Cosworth

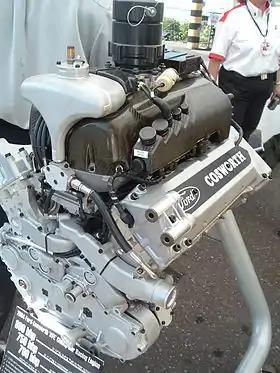
A 2004 Champ Car display engine

Cosworth designed a series of replacements for the DFS to be used in IndyCar and Champ Car racing: the X-series, beginning in 1992 with the XB. The XF was developed for the 2000 season to replace the XD, and was chosen as the spec engine for the Champ Car World Series in 2003. The most recent derivative of the XF, the XFE quad-cam 90° V8 overhead camshaft, continued in that role through the 2007 season. The Champ Car World Series imposed a rev limit of 12,000 rpm down from the over 15,000 rpm of 2002. The 2004 model of the XFE had a rated power of nominal at 1,054 mmHg (intake boost pressure), and a maximum power of at 1130 mmHg (during Push-to-Pass). The 2004 XFE maximum speed was 12,000 rpm (rev limited) and torque of . The aluminium and iron turbo housing ran a boost of 5.9 psi at sea level (= boost of 12 inches of mercury which is 41.5 inches of mercury absolute). The Methanol-fuelled engine used a steel crankshaft and aluminium alloy pistons. Weight was and length was .